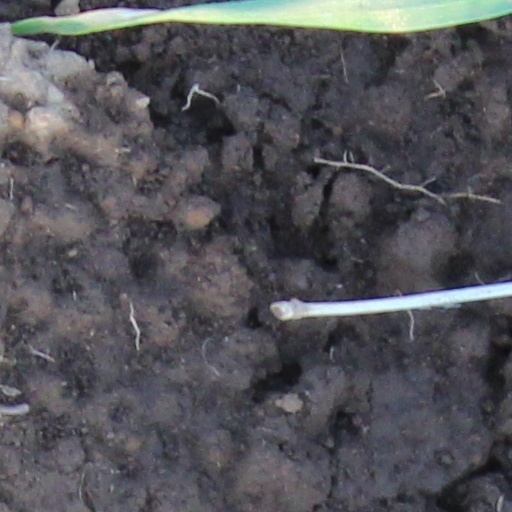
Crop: wheat